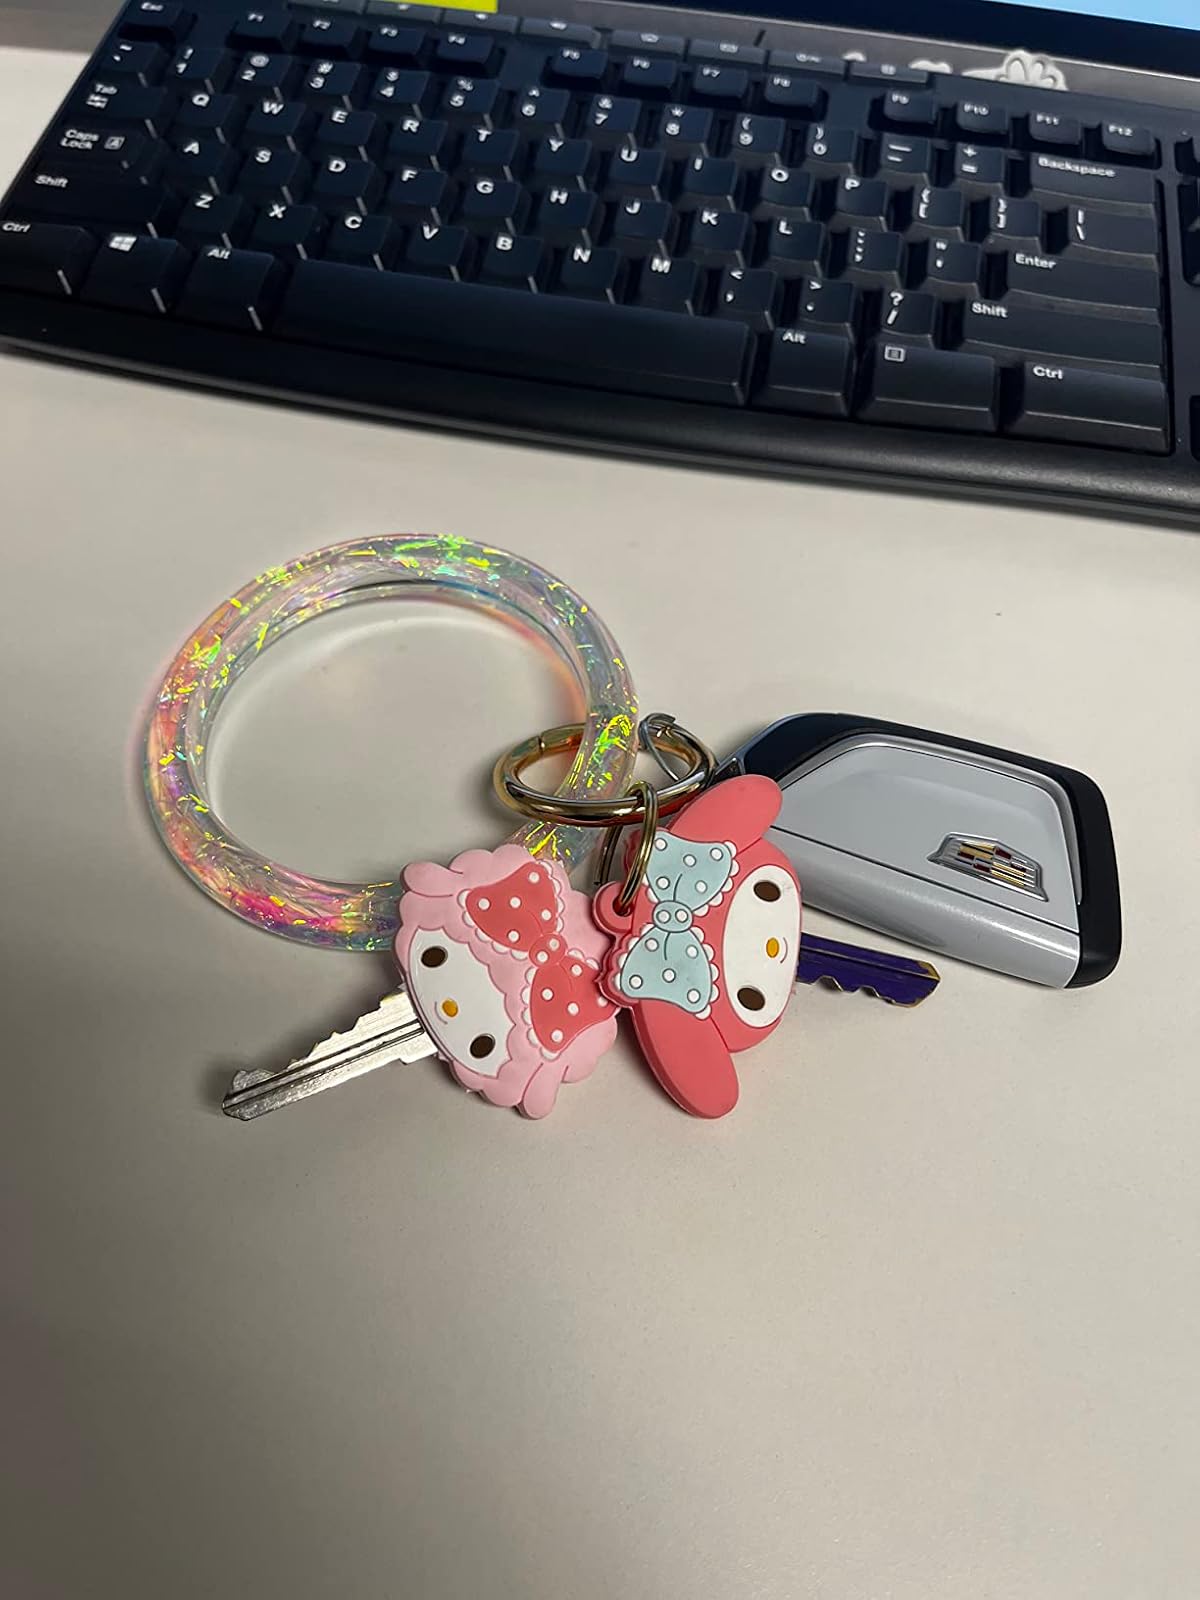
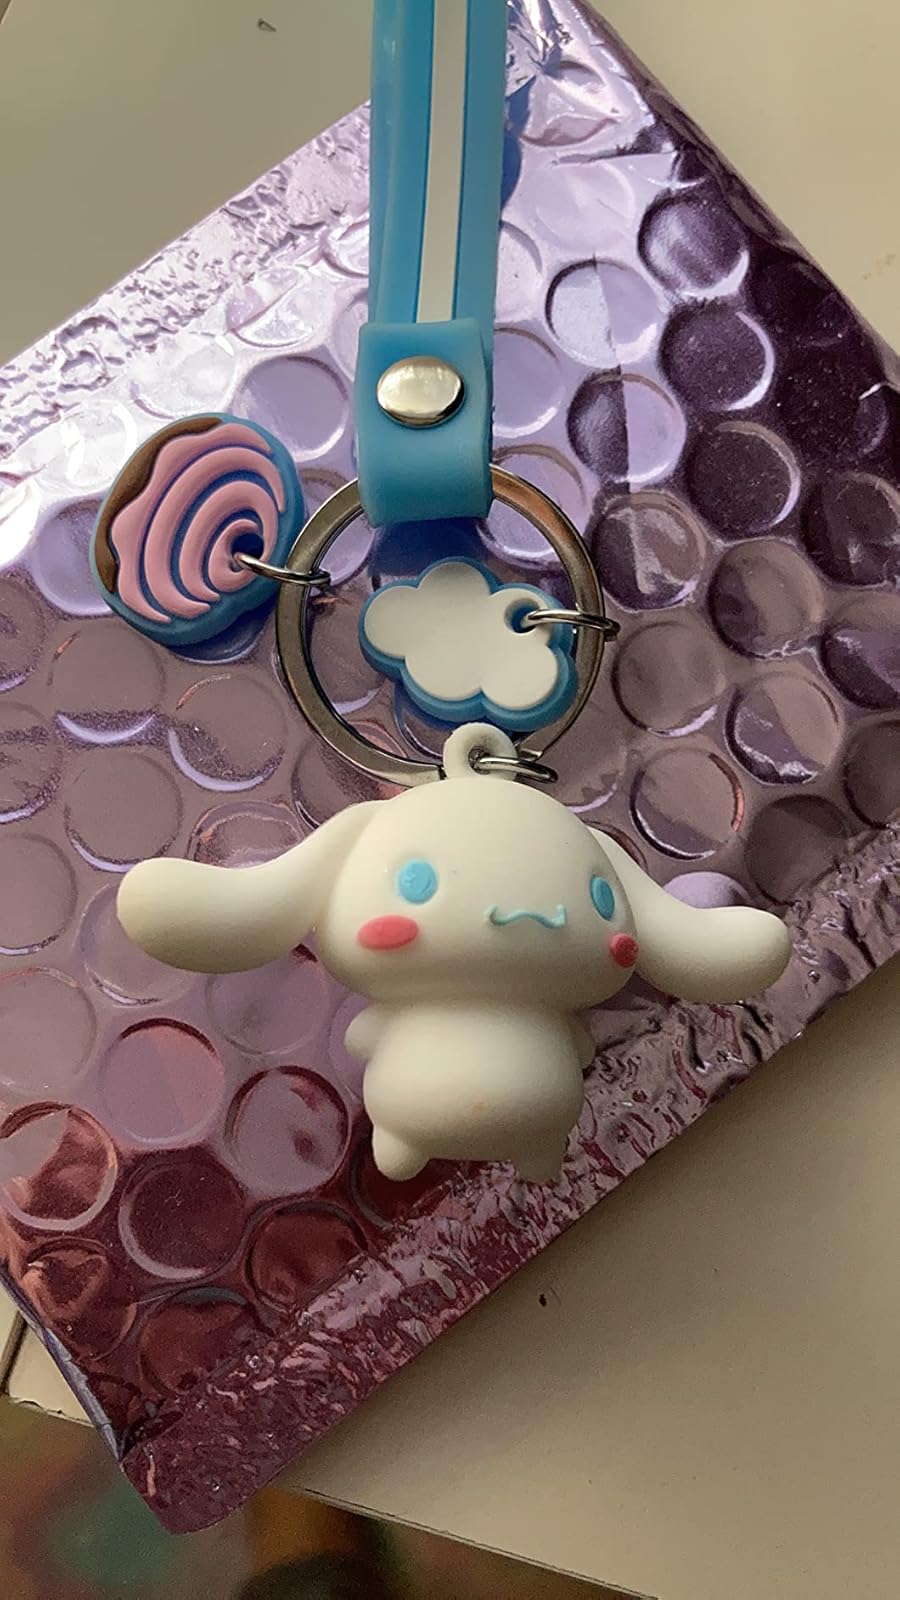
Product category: accessories_keychain
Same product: no